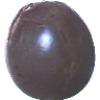
Label: Passion Fruit 1